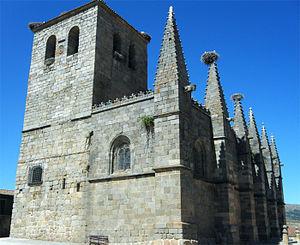
Bonilla de la Sierra est une commune d'Espagne de la province d'Ávila dans la communauté autonome de Castille-et-León.